Andrés Manuel López Obrador

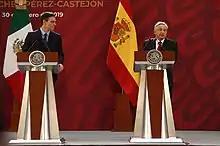
López Obrador with Spain's Prime Minister Pedro Sánchez in January 2019

López Obrador took office on 1 December 2018. When he was president-elect, he announced he would take a 60% salary pay cut.